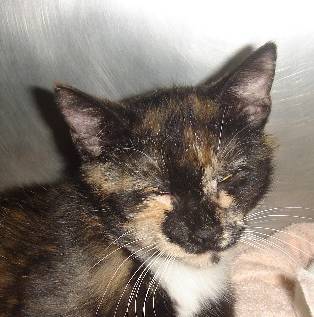
Label: cat